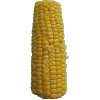
Label: Corn 1